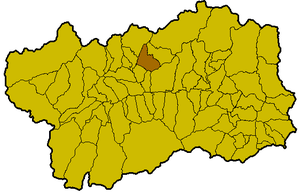
Localisation de la commune de Valpelline à l'intérieur de la Vallée d'Aoste. Italiano: Collocazione del comune di Valpelline all'interno della Valle d'Aosta.
Valpelline est une commune italienne de la Vallée d'Aoste faisant partie de la communauté de montagne Grand-Combin.